Cascio Interstate Music

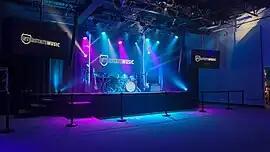
The Caribou Room in 2022.

In 2020, Wisconsin-based logistics and digital marketing agency, Geneva Supply, acquired Cascio Interstate Music through a voluntary receivership and rebranded the company Interstate Music. With this change in ownership, Interstate Music shifted focus towards artist services, content creation and management, while still maintaining their online retail business.